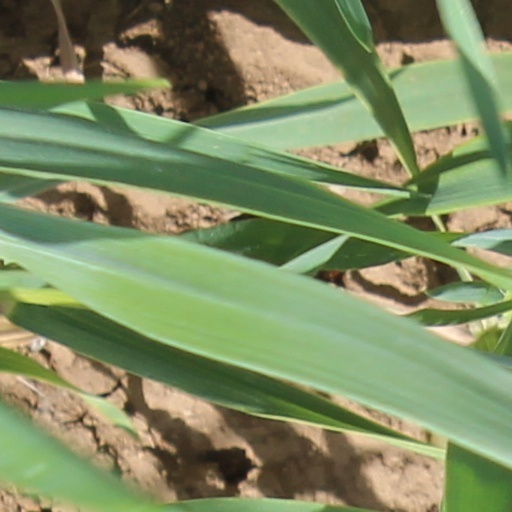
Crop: wheat